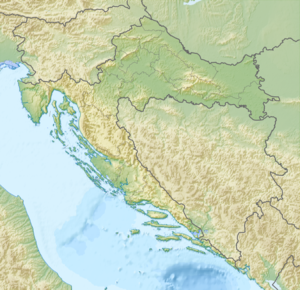
Plešce est une localité de Croatie située dans la municipalité de Čabar, dans le comitat de Primorje-Gorski Kotar. En 2001, la localité comptait 159 habitants.
Graberje est un village de la municipalité de Petrinja en Croatie. Au recensement de 2011, le village comptait 155 habitants.
Nebojan est un village de la municipalité de Petrinja en Croatie. Au recensement de 2011, le village comptait 191 habitants.
Goliki est une localité de Croatie située dans la municipalité de Brod Moravice, comitat de Primorje-Gorski Kotar. En 2001, la localité ne comptait aucun habitant.
Gornji Meljani est un village de la municipalité de Voćin en Croatie. Au recensement de 2011, le village comptait 15 habitants.
Tinjan est un village et une municipalité située dans le comitat d'Istrie, en Croatie. Au recensement de 2001, la municipalité comptait 1 770 habitants, dont 87,01 % de Croates et le village seul comptait 396 habitants.
Cette liste commentée recense la mammalofaune en Croatie. Elle répertorie les espèces de mammifères croates actuels et celles qui ont été récemment classifiées comme éteintes. Cette liste comporte 118 espèces réparties en dix ordres et 31 familles, dont deux sont « en danger critique d'extinction », deux autres sont « en danger », cinq sont « vulnérables », dix sont « quasi menacées » et trois ont des « données insuffisantes » pour être classées.